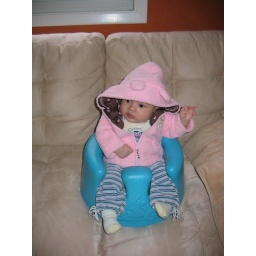
Air guitar in the bambo chair